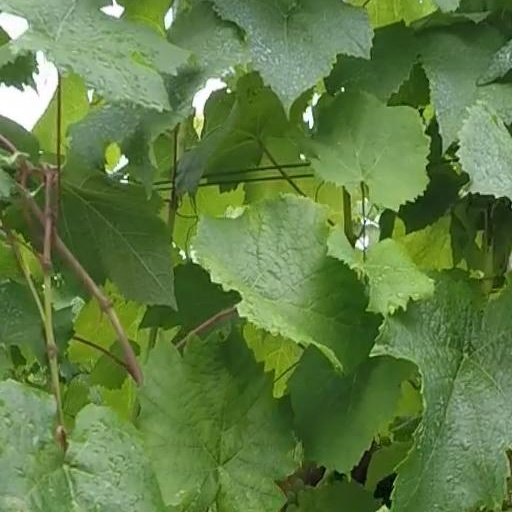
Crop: grape